Alfred Victor Smith

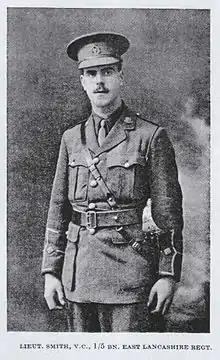

Second Lieutenant Alfred Victor Smith VC (22 July 1891 – 22 December 1915), known to his family as Victor, was a British Army officer and an English recipient of the Victoria Cross (VC), the highest and most prestigious award for gallantry in the face of the enemy that can be awarded to British and Commonwealth forces.